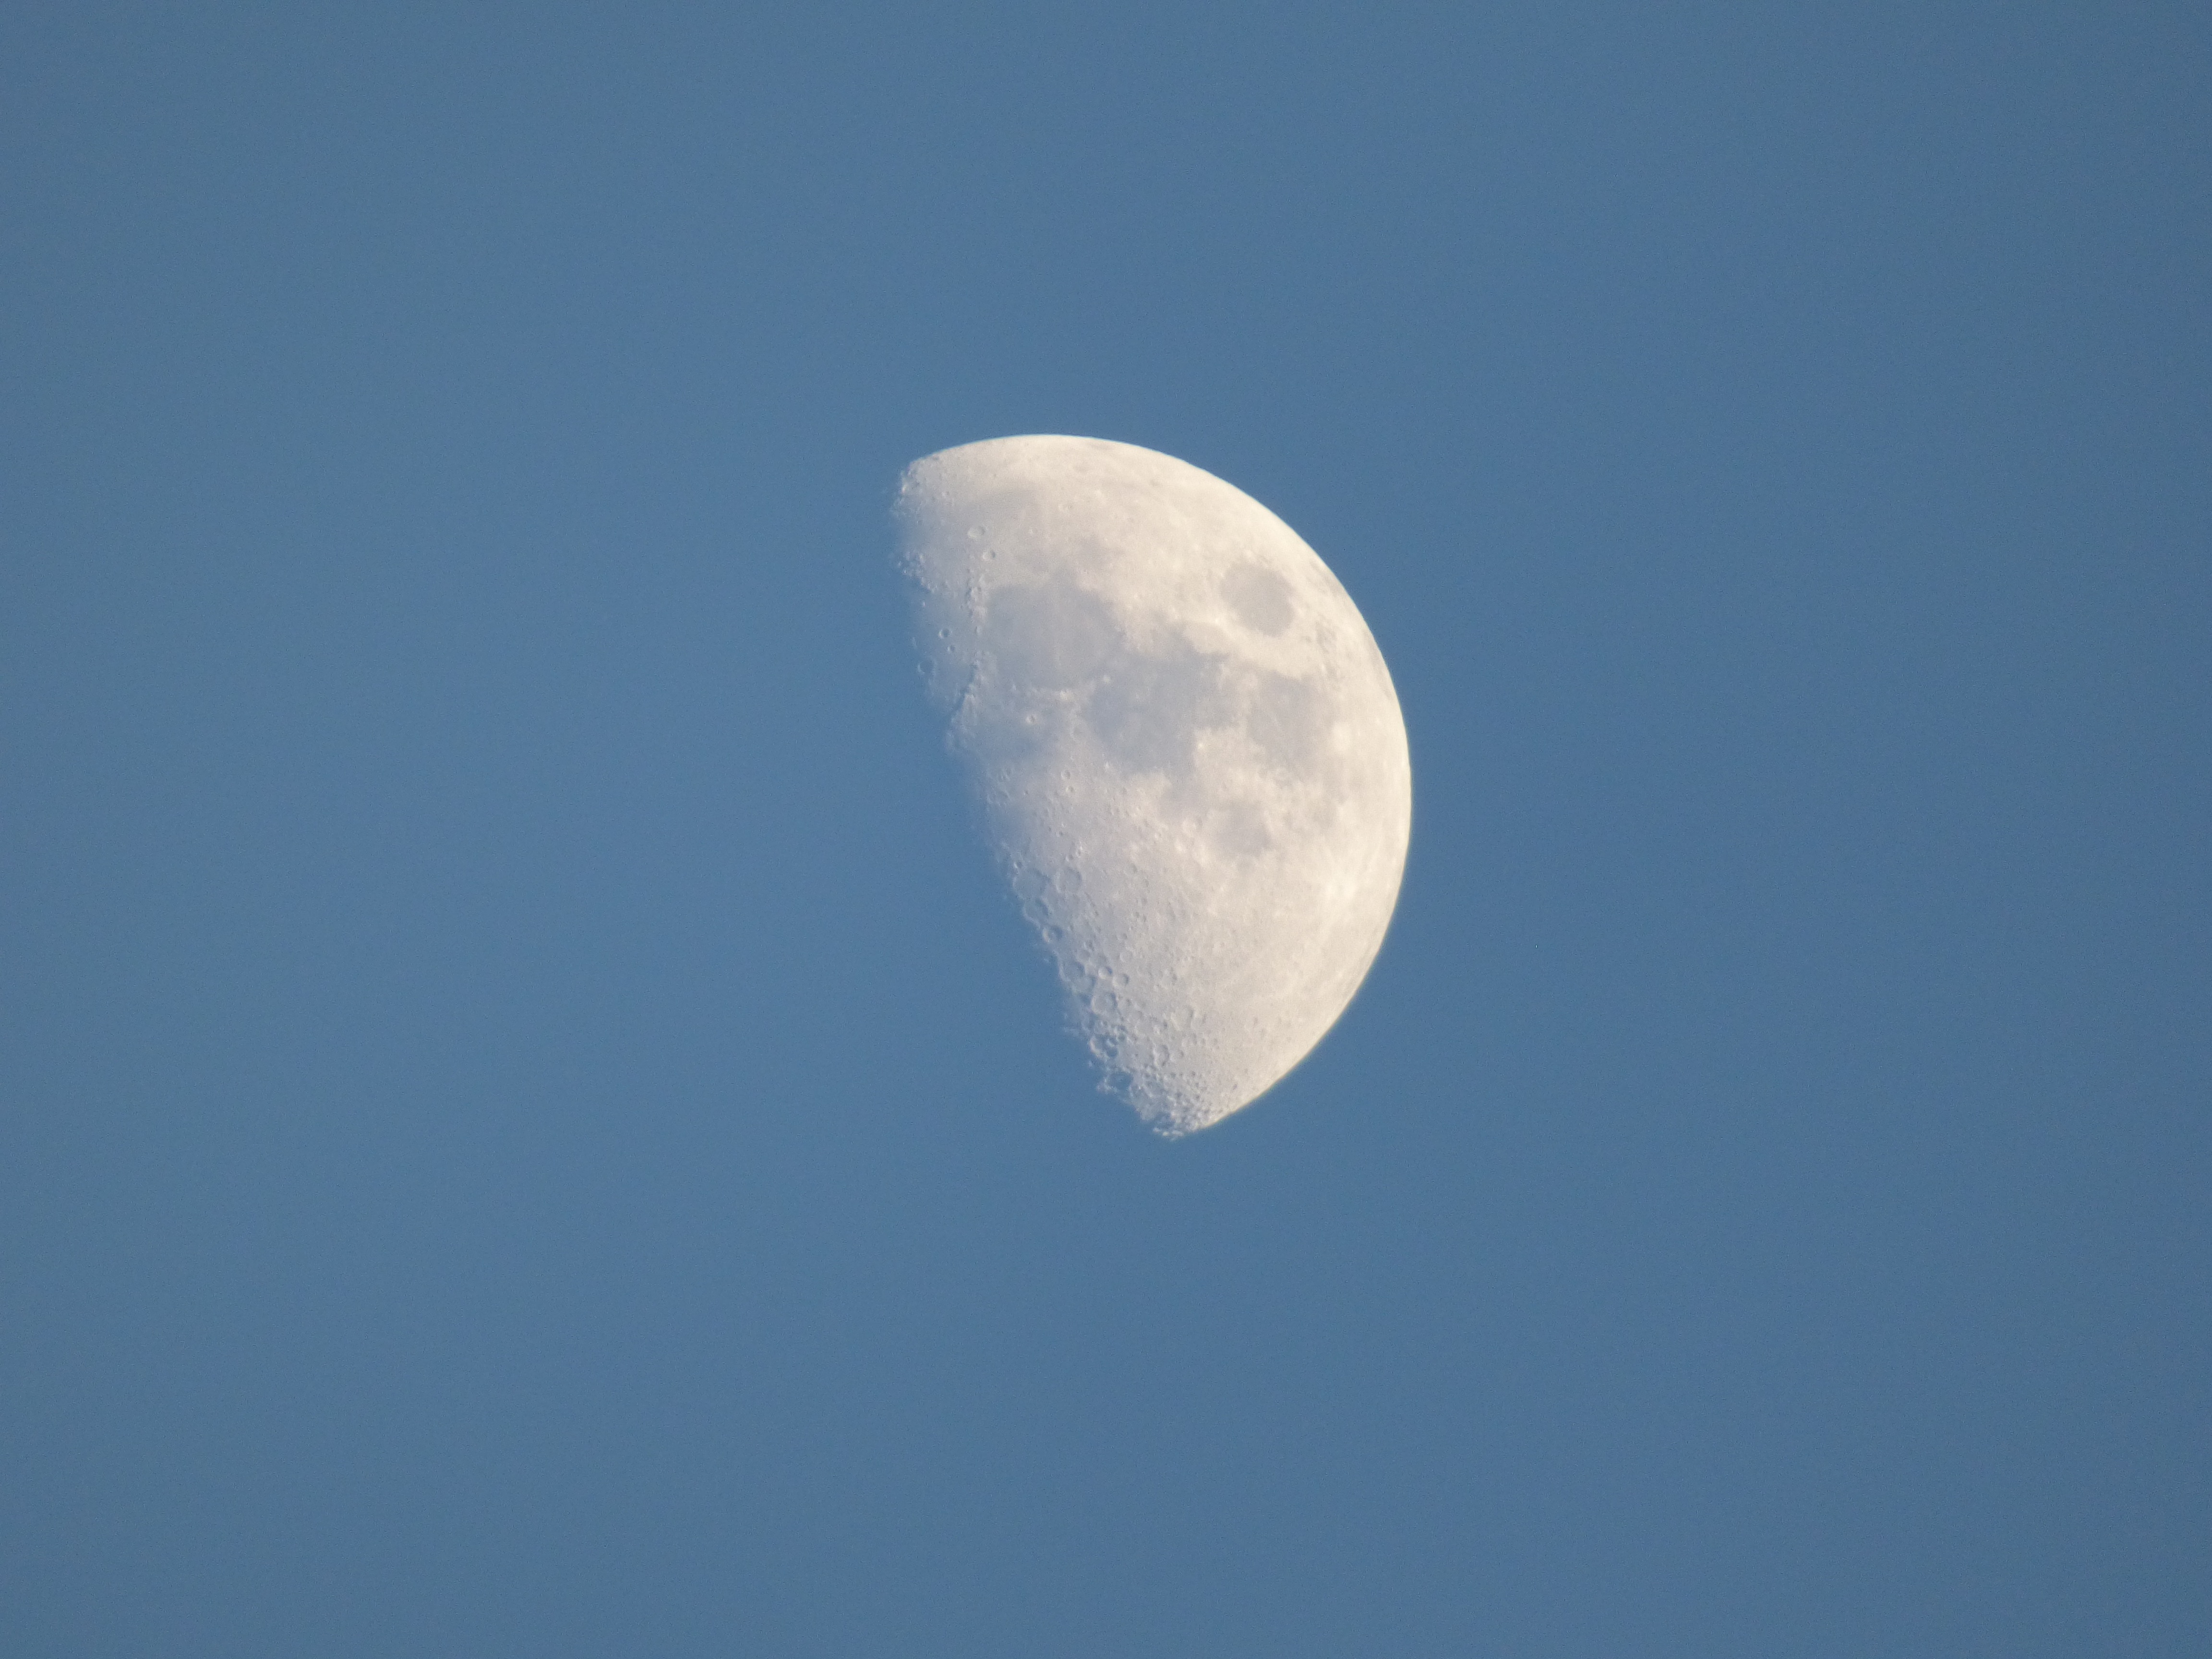
cloud, sky, atmosphere, twilight, moon, satellite, crescent, solar system, astronomical object, atmosphere of earth